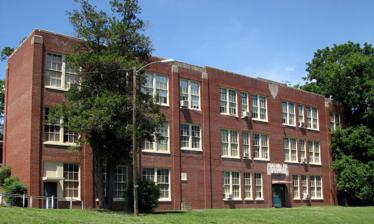
Building: Walker–Grant School
Country: United States of America
Year built: 1938
United States historic place Walker–Grant School U.S. National Register of Historic Places Virginia Landmarks Register Walker–Grant School (1935) in Fredericksburg, Virginia Show map of Northern Virginia Show map of Virginia Show map of the United States Location Gunnery Rd., bet. Dunmore and Ferdinand Sts., Fredericksburg, Virginia Coordinates 38°17′35″N 77°27′29″W / 38.29306°N 77.45806°W / 38.29306; -77.45806 Area 3 acres (1.2 ha) Built 1938 Architectural style Art Deco NRHP reference No. 98001311 VLR No. 111-5006 Significant dates Added to NRHP October 30, 1998 Designated VLR September 14, 1998 Walker–Grant School is a historic school in Fredericksburg, Virginia . The school was built in 1938 and was the first publicly supported black high school in Fredericksburg. The school was named for Joseph Walker (born 1854) and Jason Grant (1861–1951) who worked to establish the school. The Art Deco designed school was added to the National Register of Historic Places in October 1998. Joseph Walker and Jason Grant Walker was born into slavery in Spotsylvania County, Virginia . He was owned by the Goodwin family. After being freed at the conclusion of the American Civil War , he held a variety of jobs in Caroline and Spotsylvania counties. In the 1870s he moved to Fredericksburg where he worked at a paper mill. Though he was almost entirely self-taught, and unable to read or write well, he had a strong interest in education. Grant's father was a slave in Kentucky who fled to Chatham, Ontario , Canada to escape a whipping. Grant attended schools in Chatham, Pontiac, Michigan , and at the Wilberforce Educational Institute in Ohio . Grant met a teacher from Fredericksburg, Virginia while he was working as a waiter in New York . He was convinced to move to Fredericksburg to teach there. He taught mostly in country schools and was the principal of the Fredericksburg Colored School. In 1924 he retired after 42 years in education. History Walker and Grant worked together with others to create the Fredericksburg Normal and Industrial Institute, the first high school for black people in Fredericksburg. The Institute opened in 1905 with 20 students, supported only by donations from residents and, thus, was not a public school . The school opened in the basement of the Shiloh Baptist Church. In 1906, the Institute was moved to a farmhouse on land purchased in an area of Fredericksburg known as Moorefield. The name of the area was changed to Mayfield. A new building was constructed for the school in the 1920s with four classrooms, an office, science laboratory, cloak rooms and about 20 rooms for boarding students. In time, the financial burden on the black community to support the growing and successful school became too great and by 1935 the school was struggling to survive. In 1938, the Fredericksburg Normal and Industrial Institute was made part of the city school system. The school was merged with the nearby black elementary school and the entire school was named Walker–Grant. When the Fredericksburg school system was integrated in 1968, Walker–Grant became the city's middle school, serving white and black students. In 1988, Walker–Grant Middle School moved to a new building, retaining the same name. The original Walker–Grant building is still used by the Fredericksburg school system for administrative offices and the Head Start Program . References